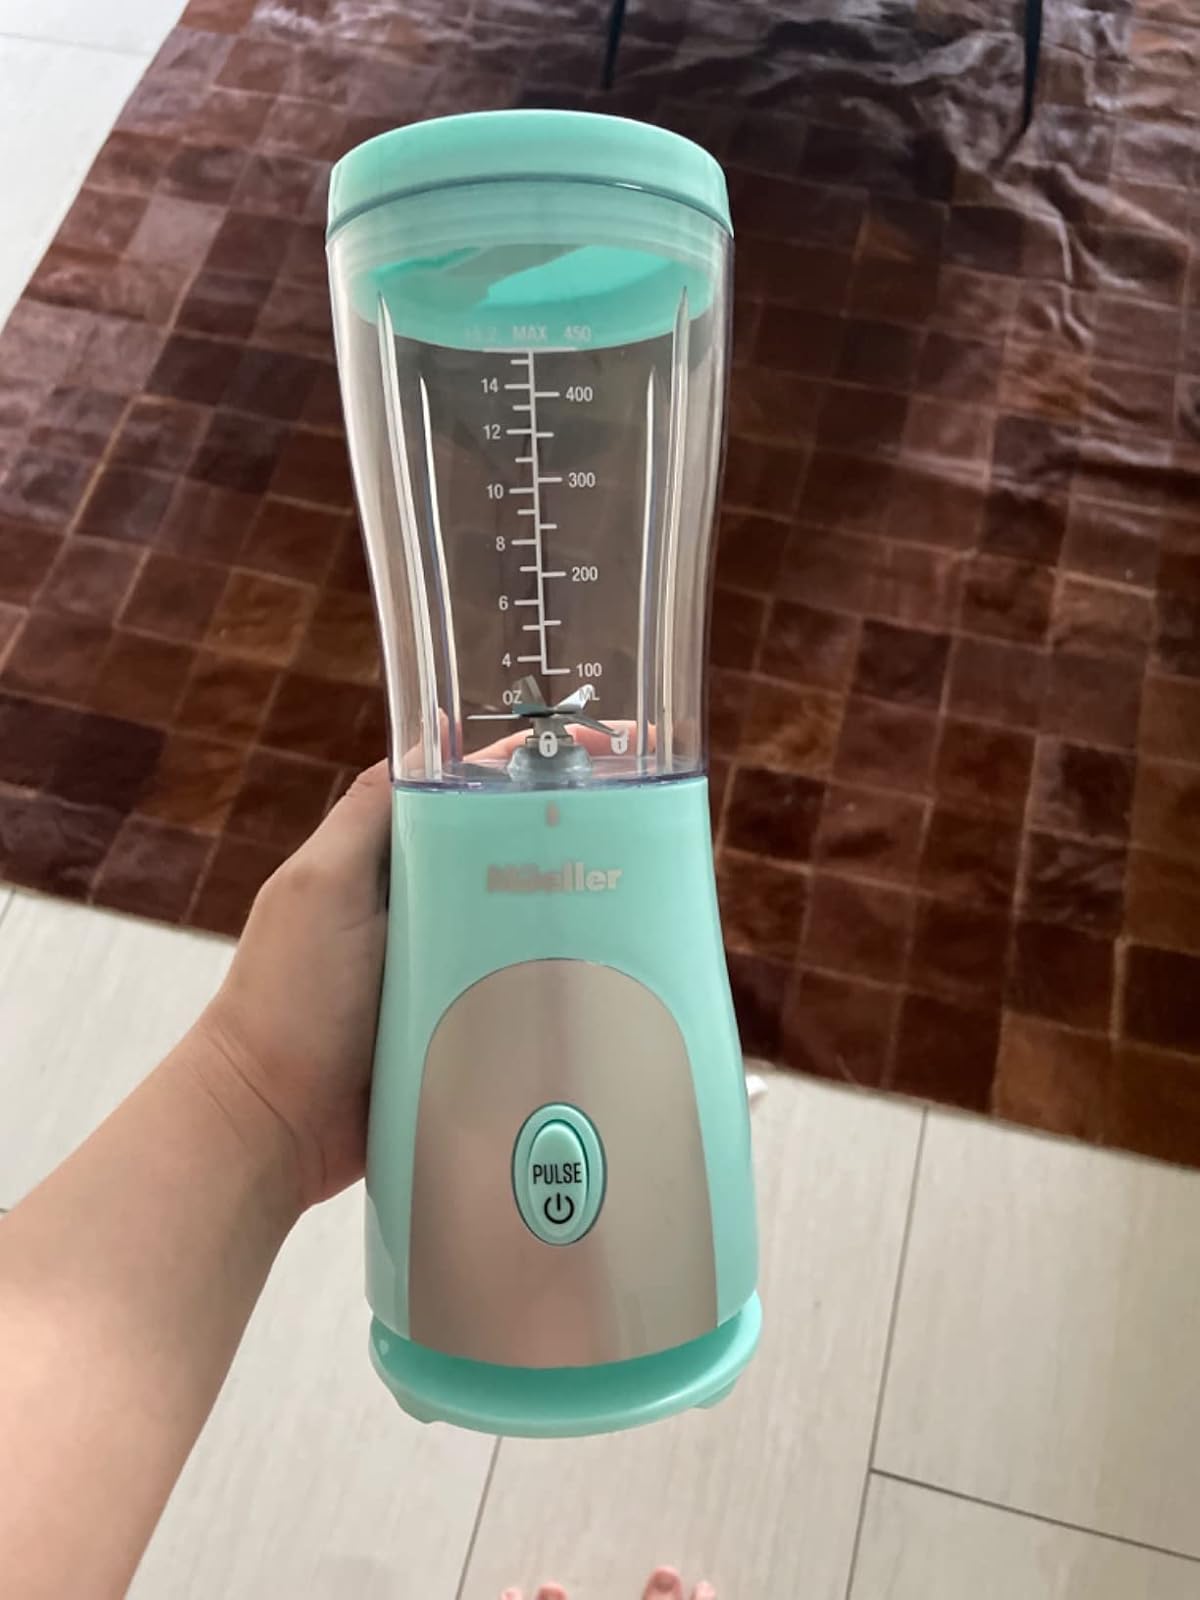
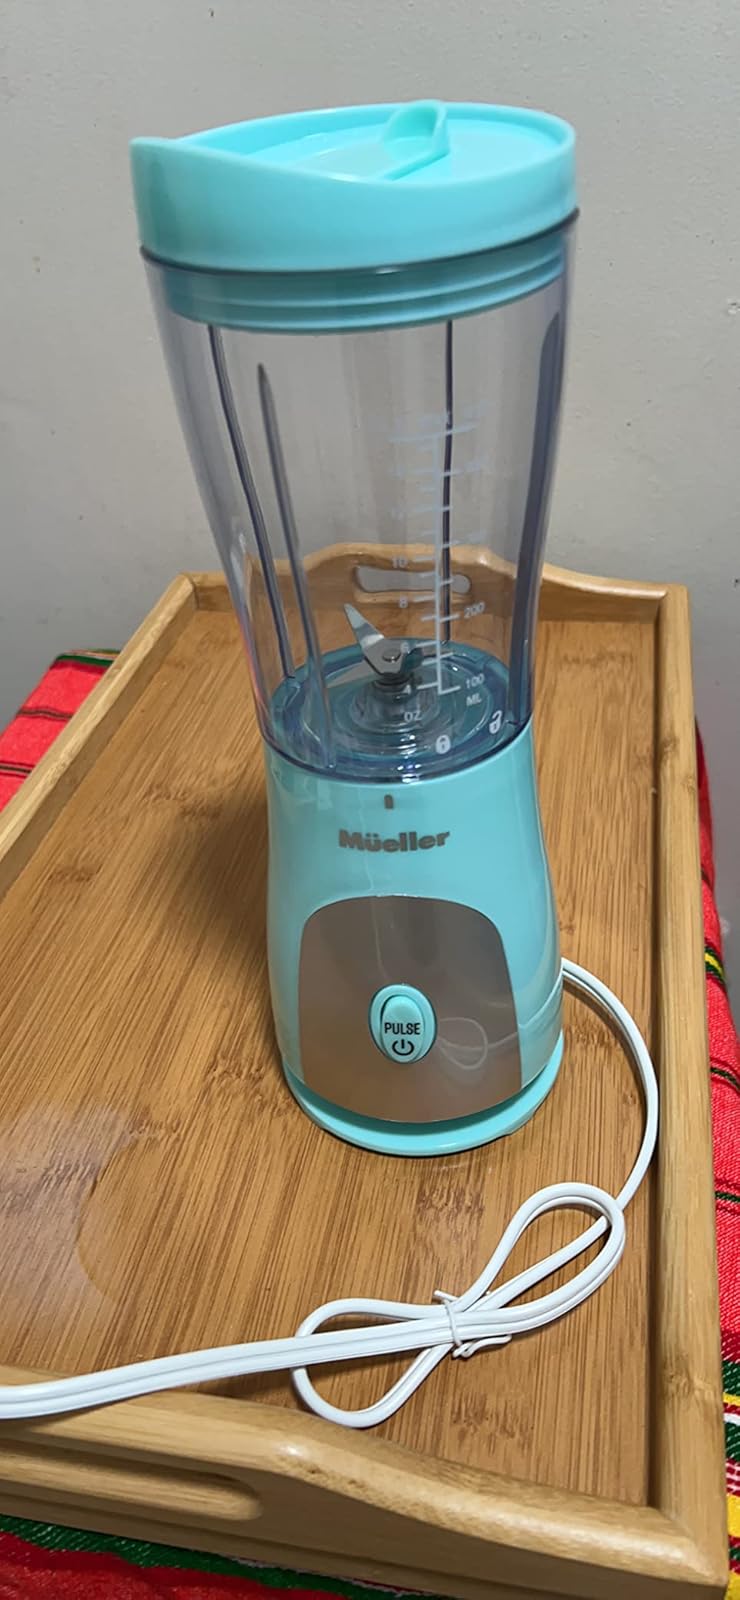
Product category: items_blender
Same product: yes